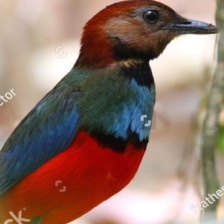
Species: RED BELLIED PITTA
Scientific name: PITTA ERYTHROGASTER